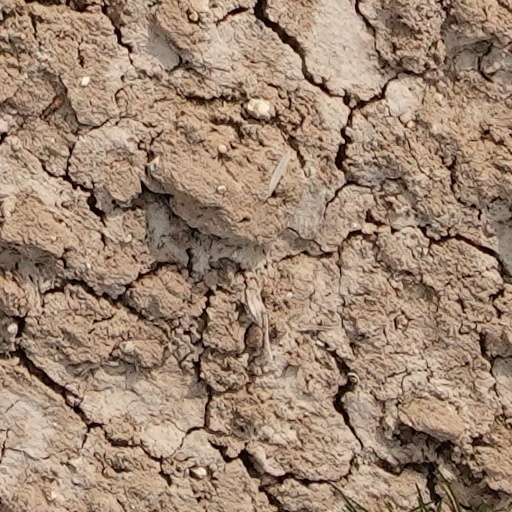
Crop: wheat